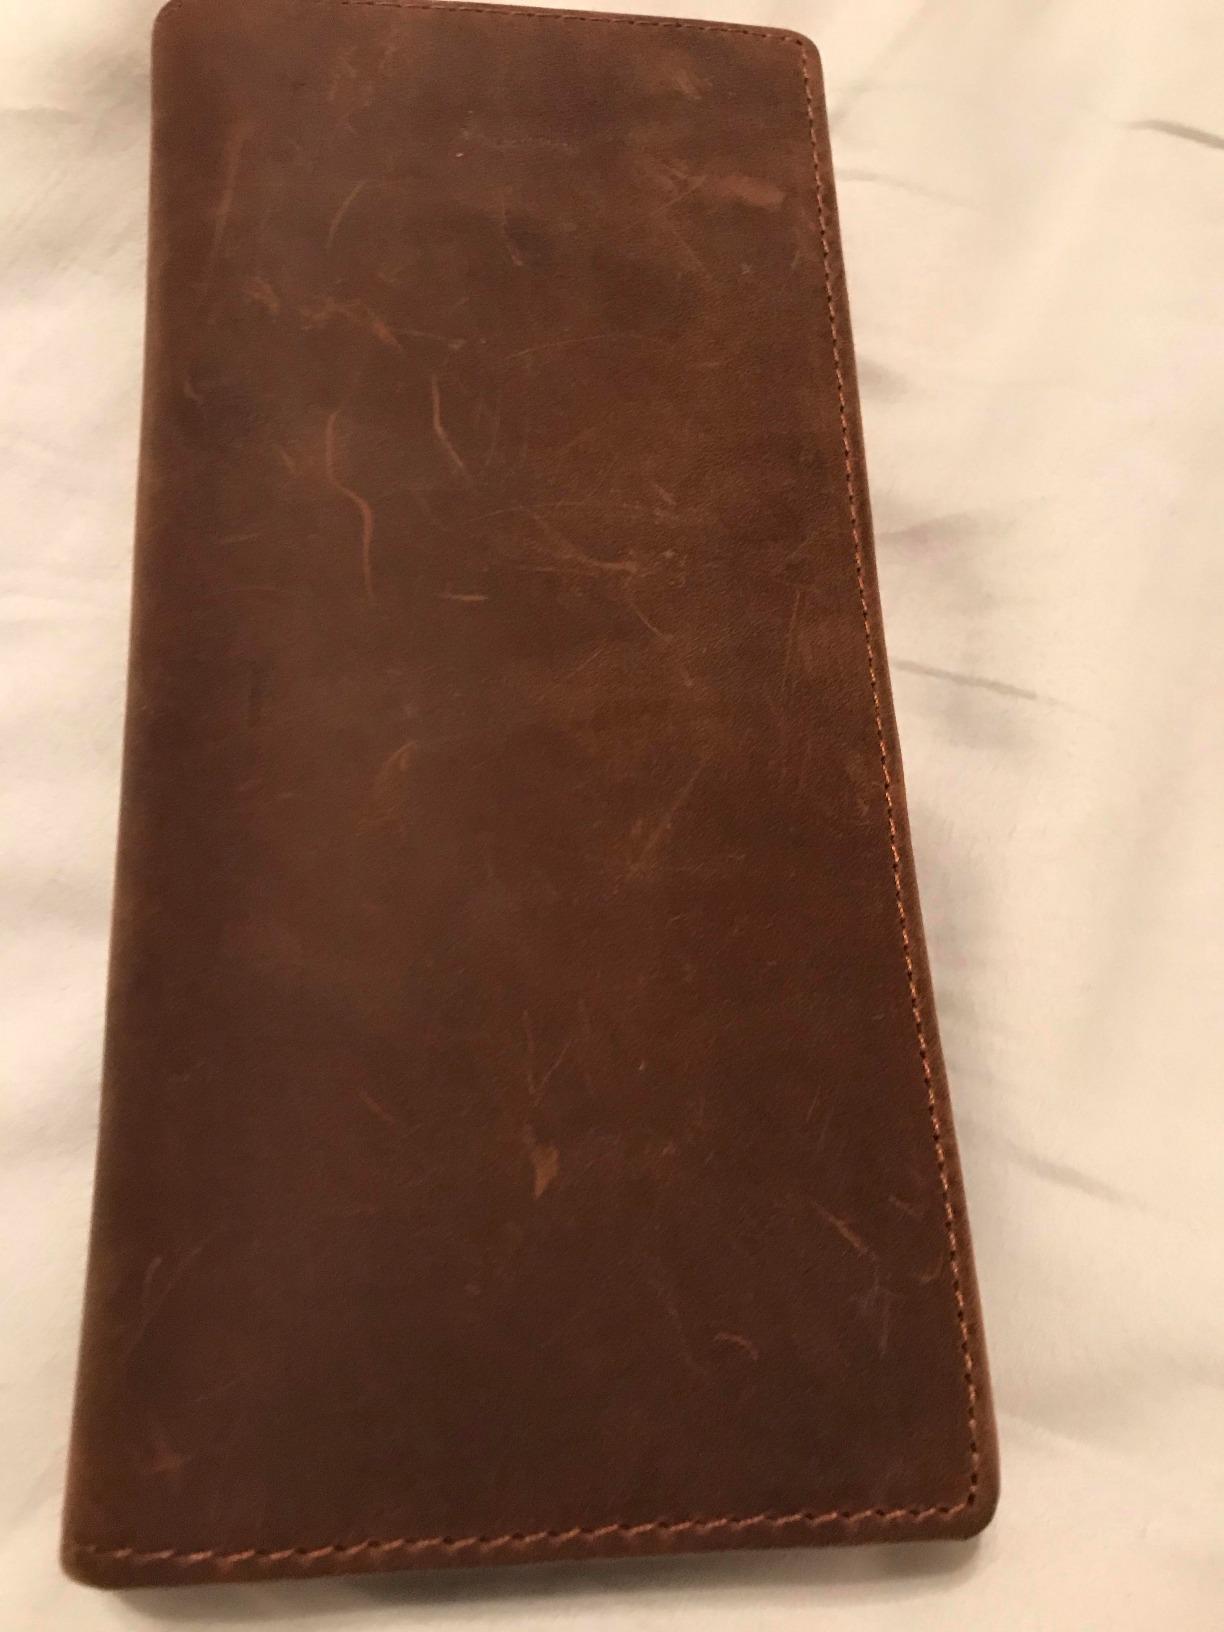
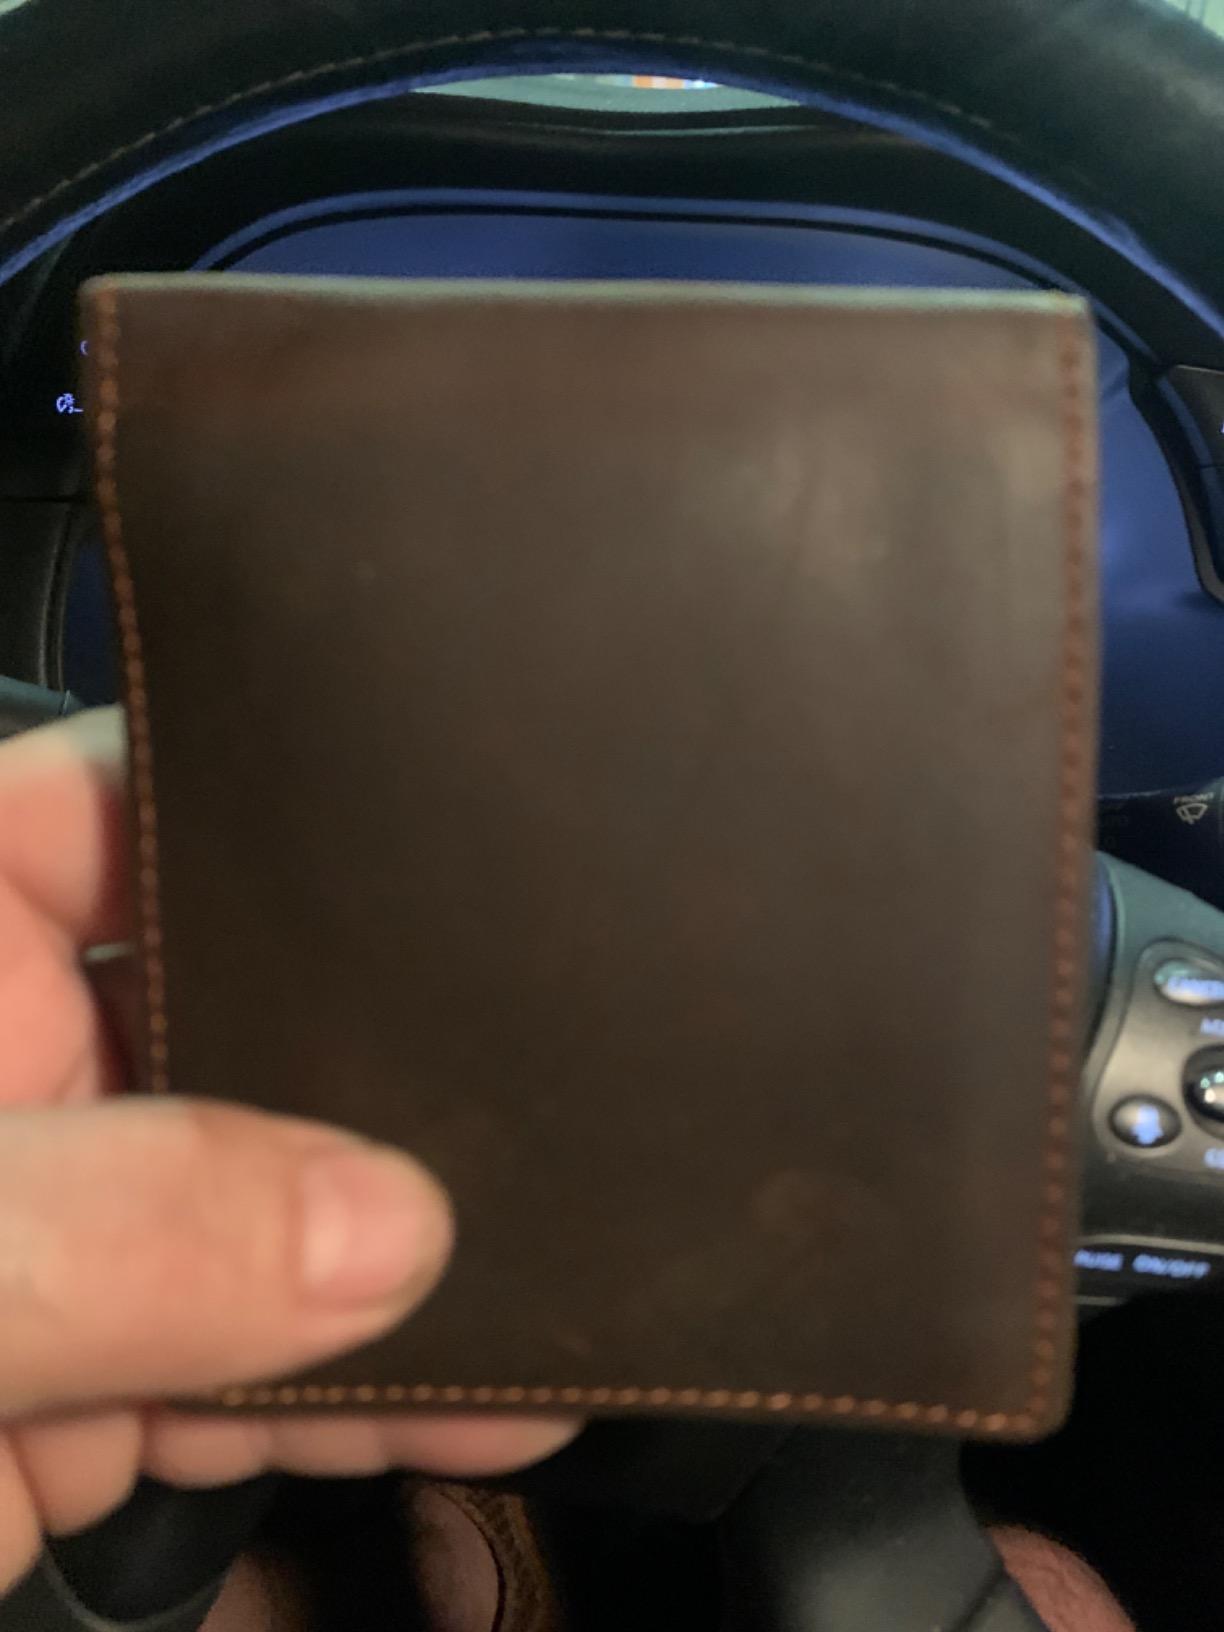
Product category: accessories_wallet
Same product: no